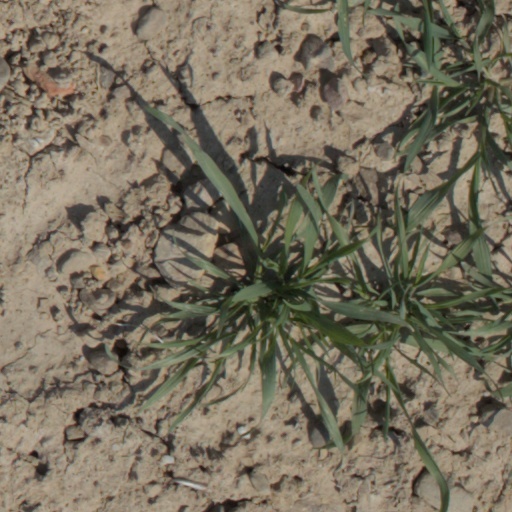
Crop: wheat